Palaikastro

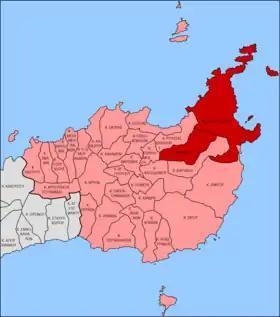
Panorama looking ENE into the Strait of Kasos over the town from some high ground to the west.

Palaikastro or Palekastro (officially ), with the Godart and Olivier abbreviation PK, is a thriving town, geographic heir to a long line of settlements extending back into prehistoric times, at the east end of the Mediterranean island Crete. The Kallikratis Programme implemented starting 2011 made the town into a local community ("topikí koinótita") under jurisdiction of the next-highest levels, chained as follows: municipal unit (demotike enoteta) Itanos, municipality (demos) Sitia, regional unit (periphereiakes enotetas) Lasithi, region (periphereia) Crete.